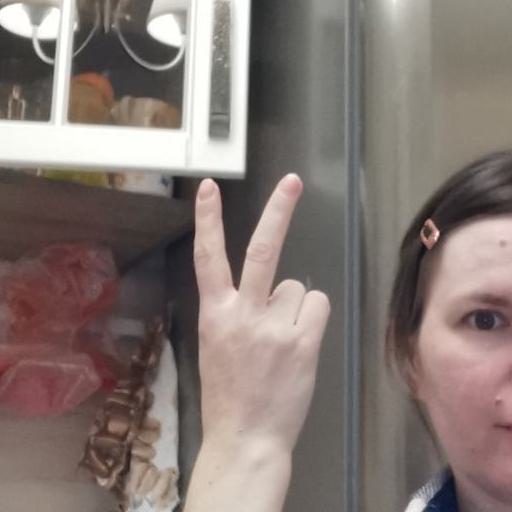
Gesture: peace_inverted